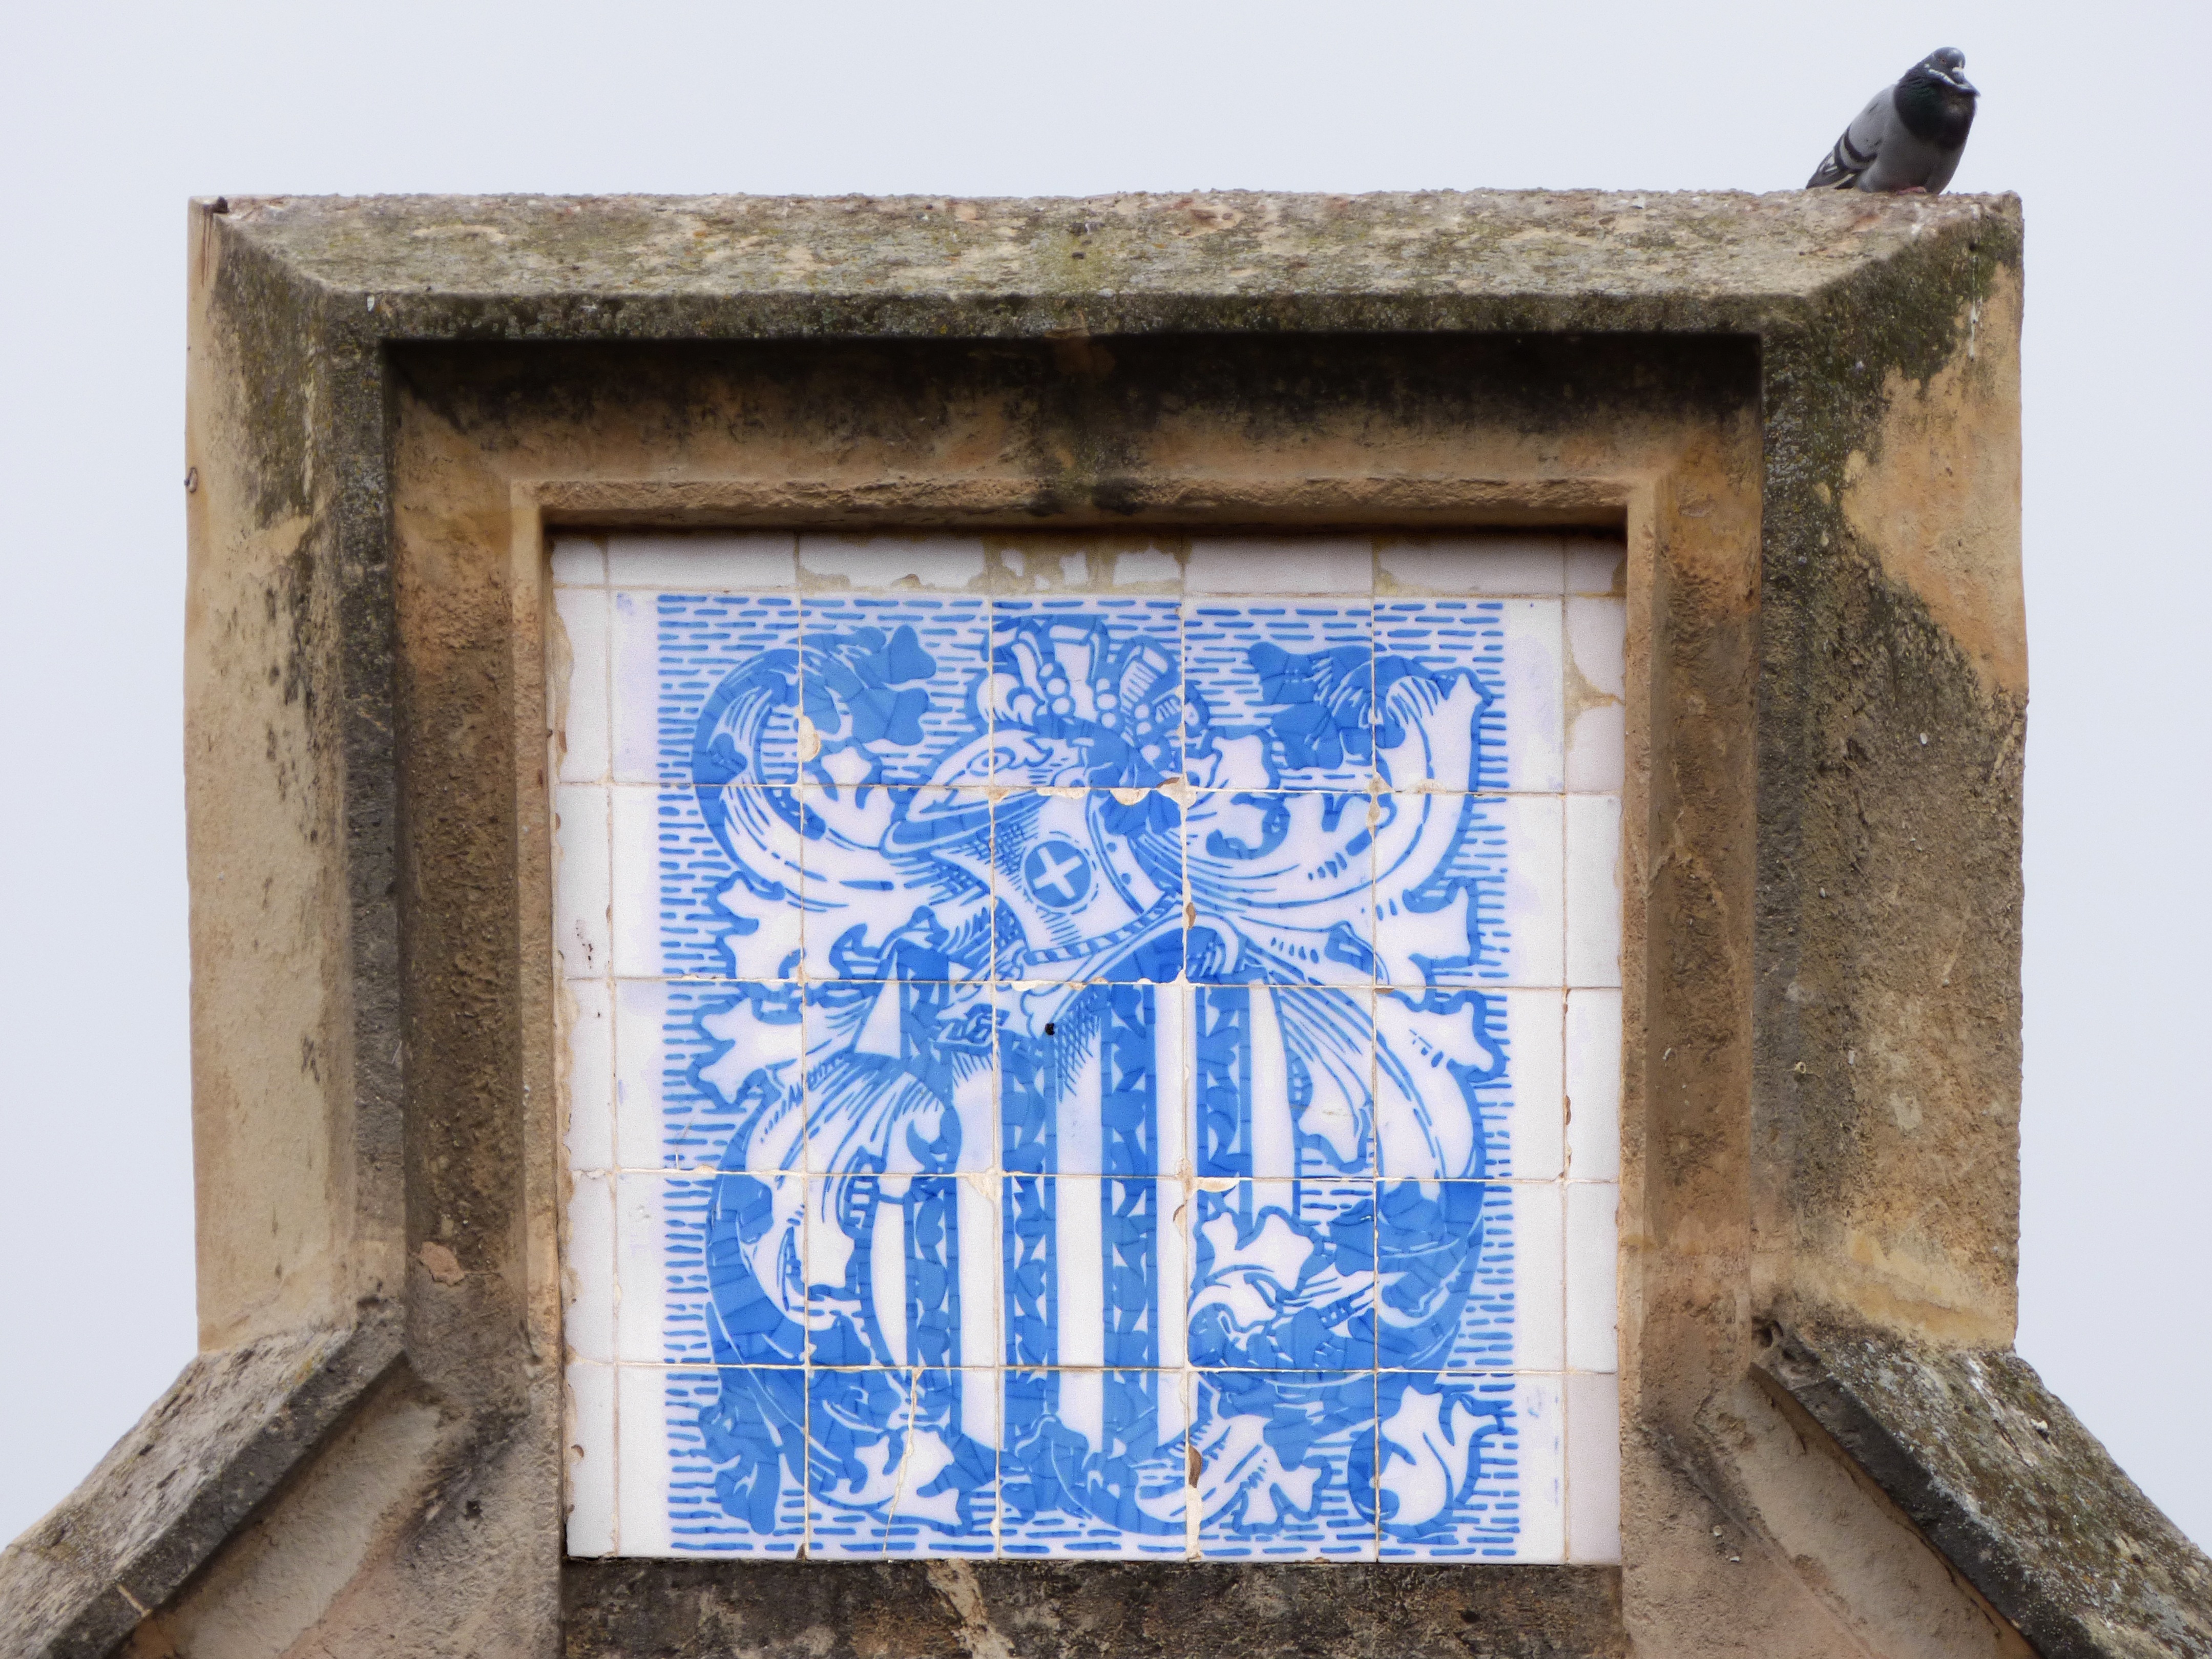
architecture, window, wall, facade, blue, sculpture, art, crafts, mosaic, tiles, picture frame, reus, modernism, coat of arms, art noveau, ancient history, pere shot kills